Faro, Portugal

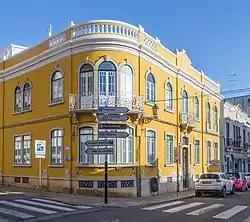
Town center of Faro

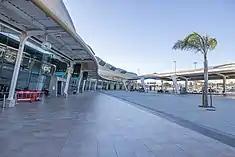
The terminal of Faro International Airport

The municipality of Faro is divided into two distinct areas, the coastline, part of the "Parque Natural da Ria Formosa" (Nature Park of Ria Formosa) and the "barrocal", characterized by hills and valleys, populated with typical Algarvan vegetation.